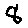
Label: 8